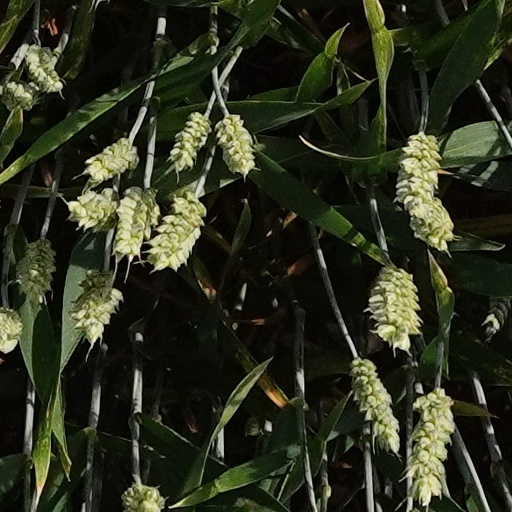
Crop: wheat